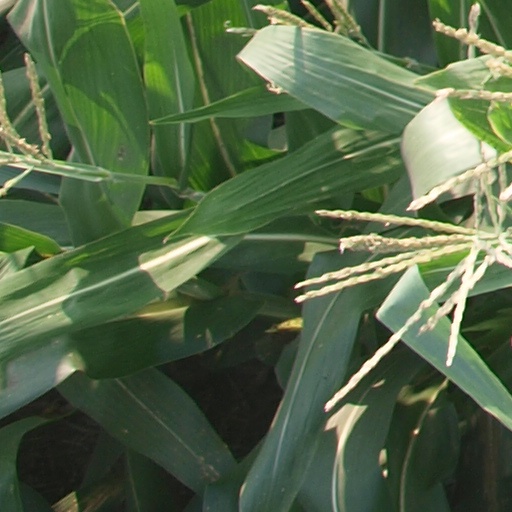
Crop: maize; corn